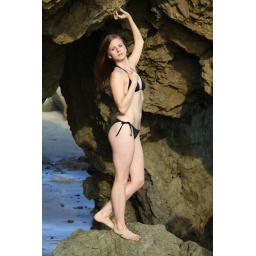
Photoshoot of a pretty model with long blonde hair and blue eyes in a black bikini.